Hanna Knyazyeva-Minenko

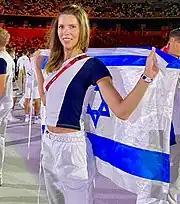
Tokyo Olympic Games, 2021

At the 14th IAAF World Championships in Athletics at Luzhniki Stadium in Moscow on 15 August 2013, at age 23 in her first major event representing Israel, Knyazyeva-Minenko came in 6th in the triple jump, with a distance of 14.33 m, after posting a 14.46 m and coming in third in the qualifying round. She was the first Israeli to reach a World Championships final since Israeli Alex Averbukh in the pole vault, in 2007. She observed: "I'm still young, and I’ve got many more years to represent [Israel] and bring it honor."